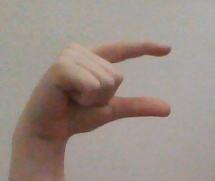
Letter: dal